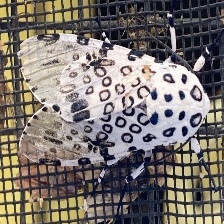
Species: GIANT LEOPARD MOTH